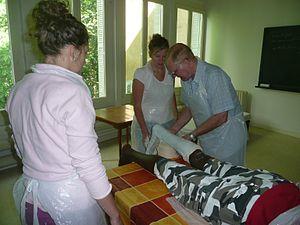
Séance de travaux pratiques sur la pose des plâtres réalisée dans les locaux de l'association AMM Formation
L’Association Médicale Missionnaire est une association loi de 1901 qui proposait depuis 1946, indépendamment de toute référence religieuse, des formations pour le personnel de santé envisageant de travailler dans les pays en développement, en milieu tropical démuni et avec des moyens rudimentaires. Elle s'est dissoute lors de l'Assemblée générale extraordinaire du 2 juin 2016.